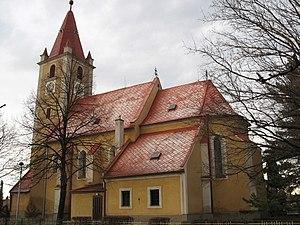
Plavecký Štvrtok est un village de Slovaquie situé dans la région de Bratislava.